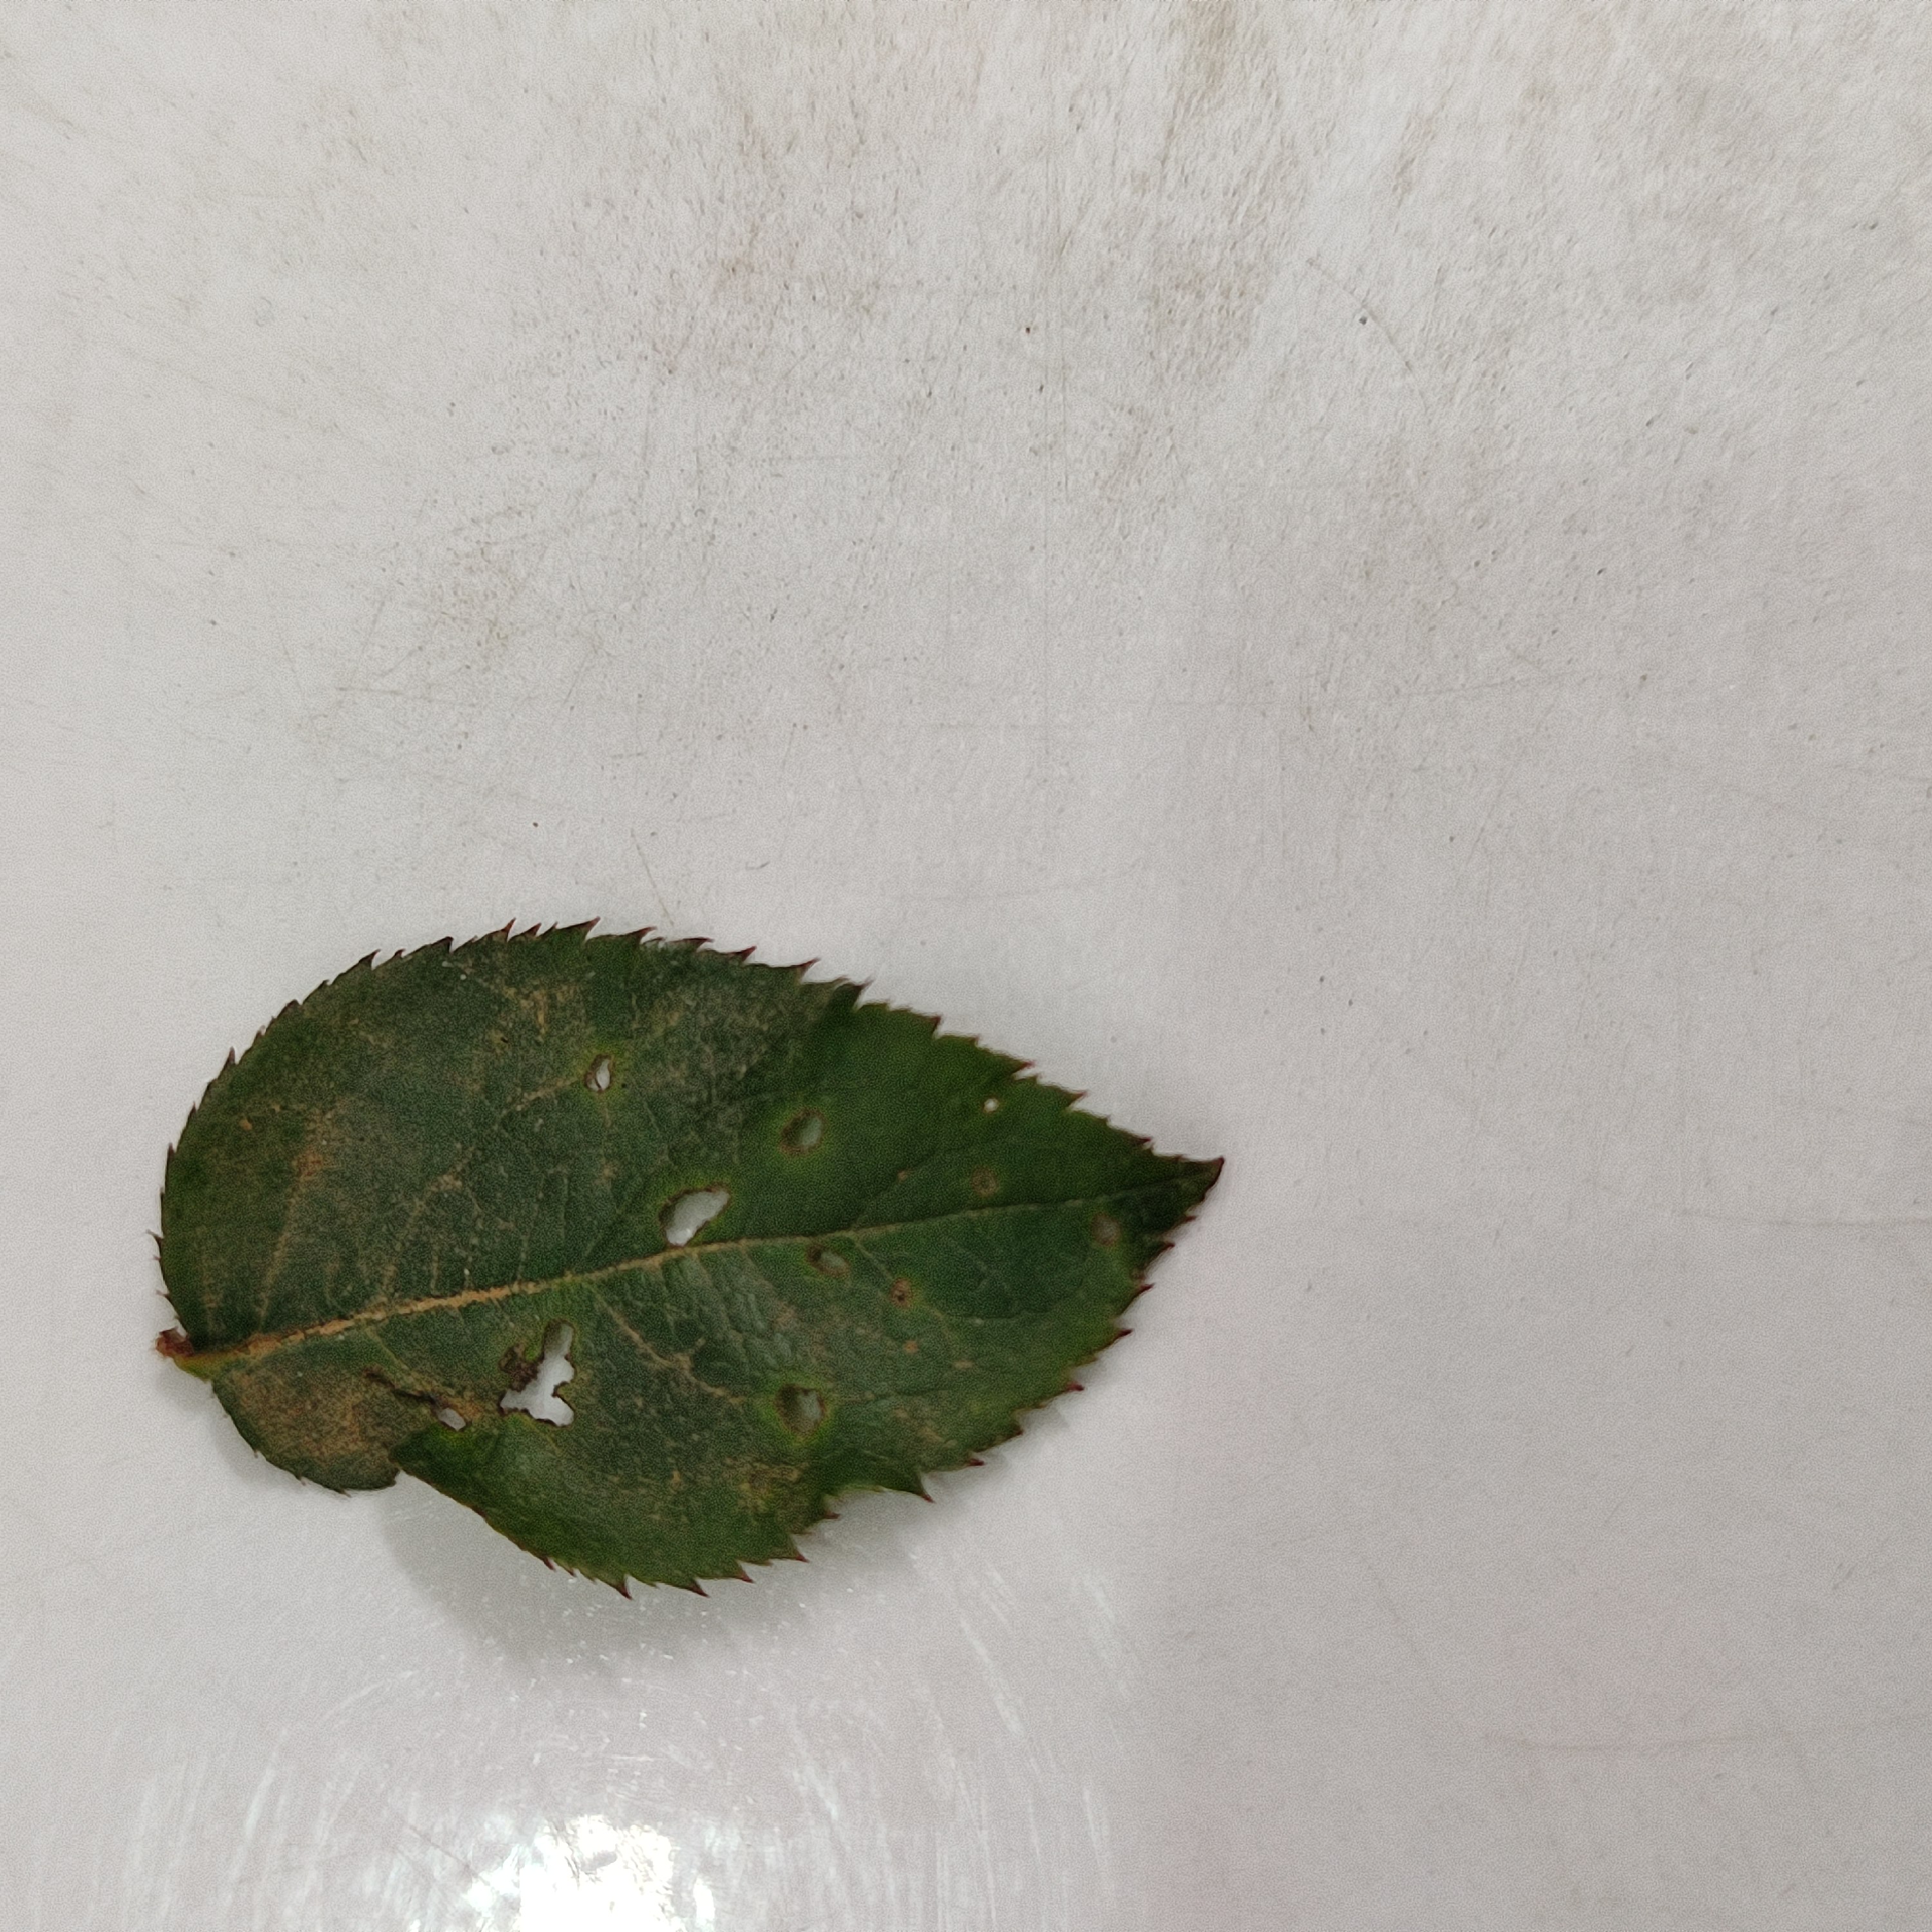
Label: Insect Hole